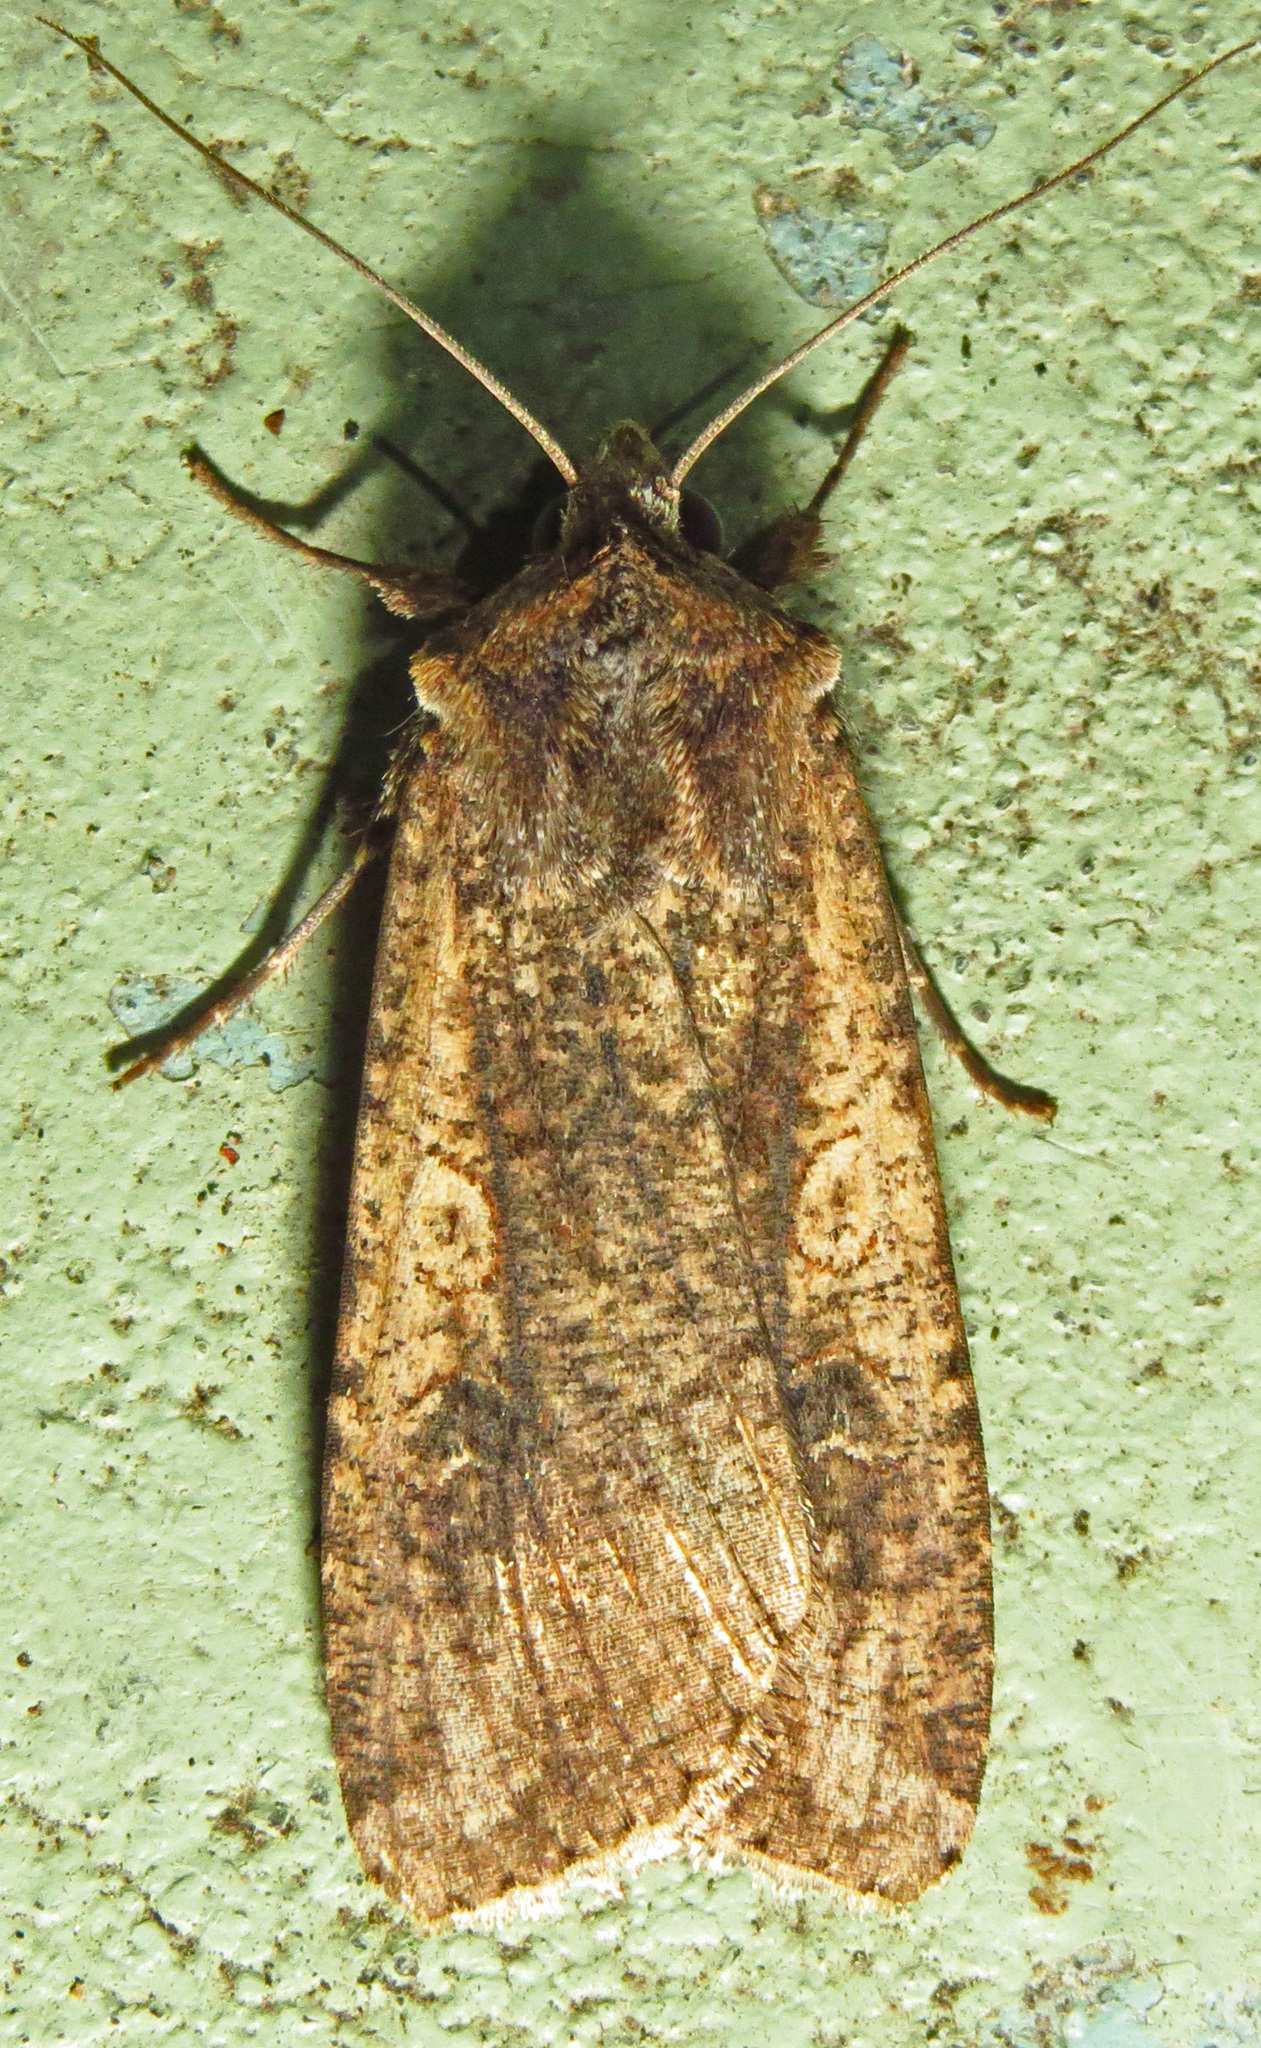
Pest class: cutworms